Seal Slough

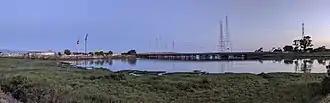
Panorama at the mouth of Seal Slough (2022); road bridges are in the background and construction cranes on the left are being used during the reconstruction of the city wastewater treatment plant.

According to the City of San Mateo, Seal Slough properly refers to just the outlet, where it experiences a tidal exchange with San Francisco Bay on the eastern shoreline of the city of San Mateo, approximately midway between Coyote Point and the San Mateo Bridge. The portion upstream from the mouth is known as Marina Lagoon, which is approximately wide over a serpentine course long, representing the area that was diked and dredged starting from 1952 to provide a flood control basin and recreational area. The upstream inlets to Marina Lagoon, east of Hillsdale Boulevard, are O'Neill Slough and Belmont Slough. Officially, the entire waterway is still Seal Slough, as an act of Congress would be required to rename it.